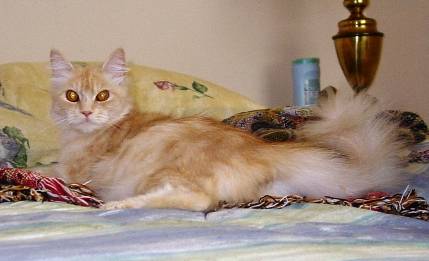
Label: cat